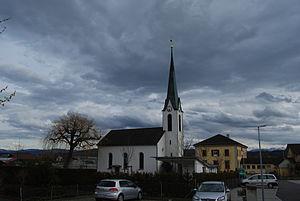
Zihlschlacht-Sitterdorf est une commune suisse du canton de Thurgovie, située dans le district de Weinfelden.